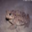
Label: frog